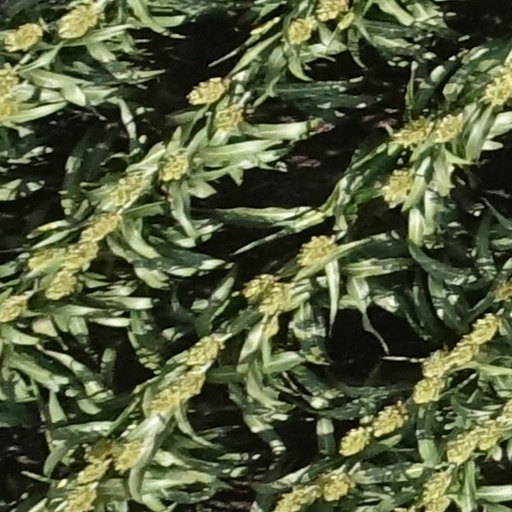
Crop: sorghum